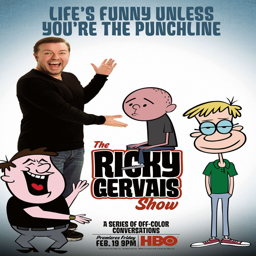
extra large movie poster image for show